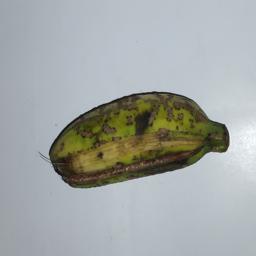
Banana variety: Champa Kola